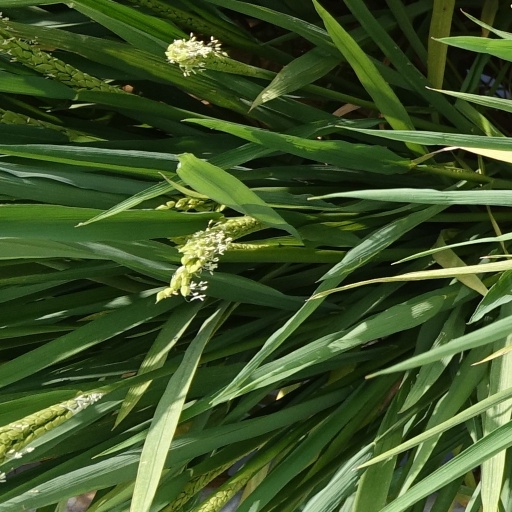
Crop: rice